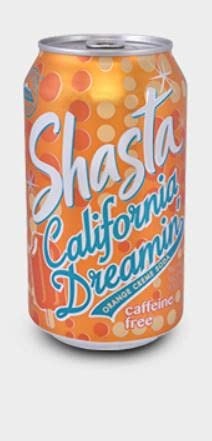
Item Name: Shasta Orange Crème Soda, California Dreamin, 12 Oz Can (Pack of 24)
Value: 288.0
Unit: Fl Oz

Price: 33.99